All-Star Videoke

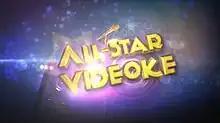
Title card

All-Star Videoke is a Philippine television game show broadcast by GMA Network. The show is a revival of the 2002 karaoke game show "All-Star K!". Hosted by Betong Sumaya and Solenn Heussaff, it premiered on September 3, 2017 on the network's Sunday Grande sa Gabi line up. The show concluded on March 25, 2018 with a total of 28 episodes.